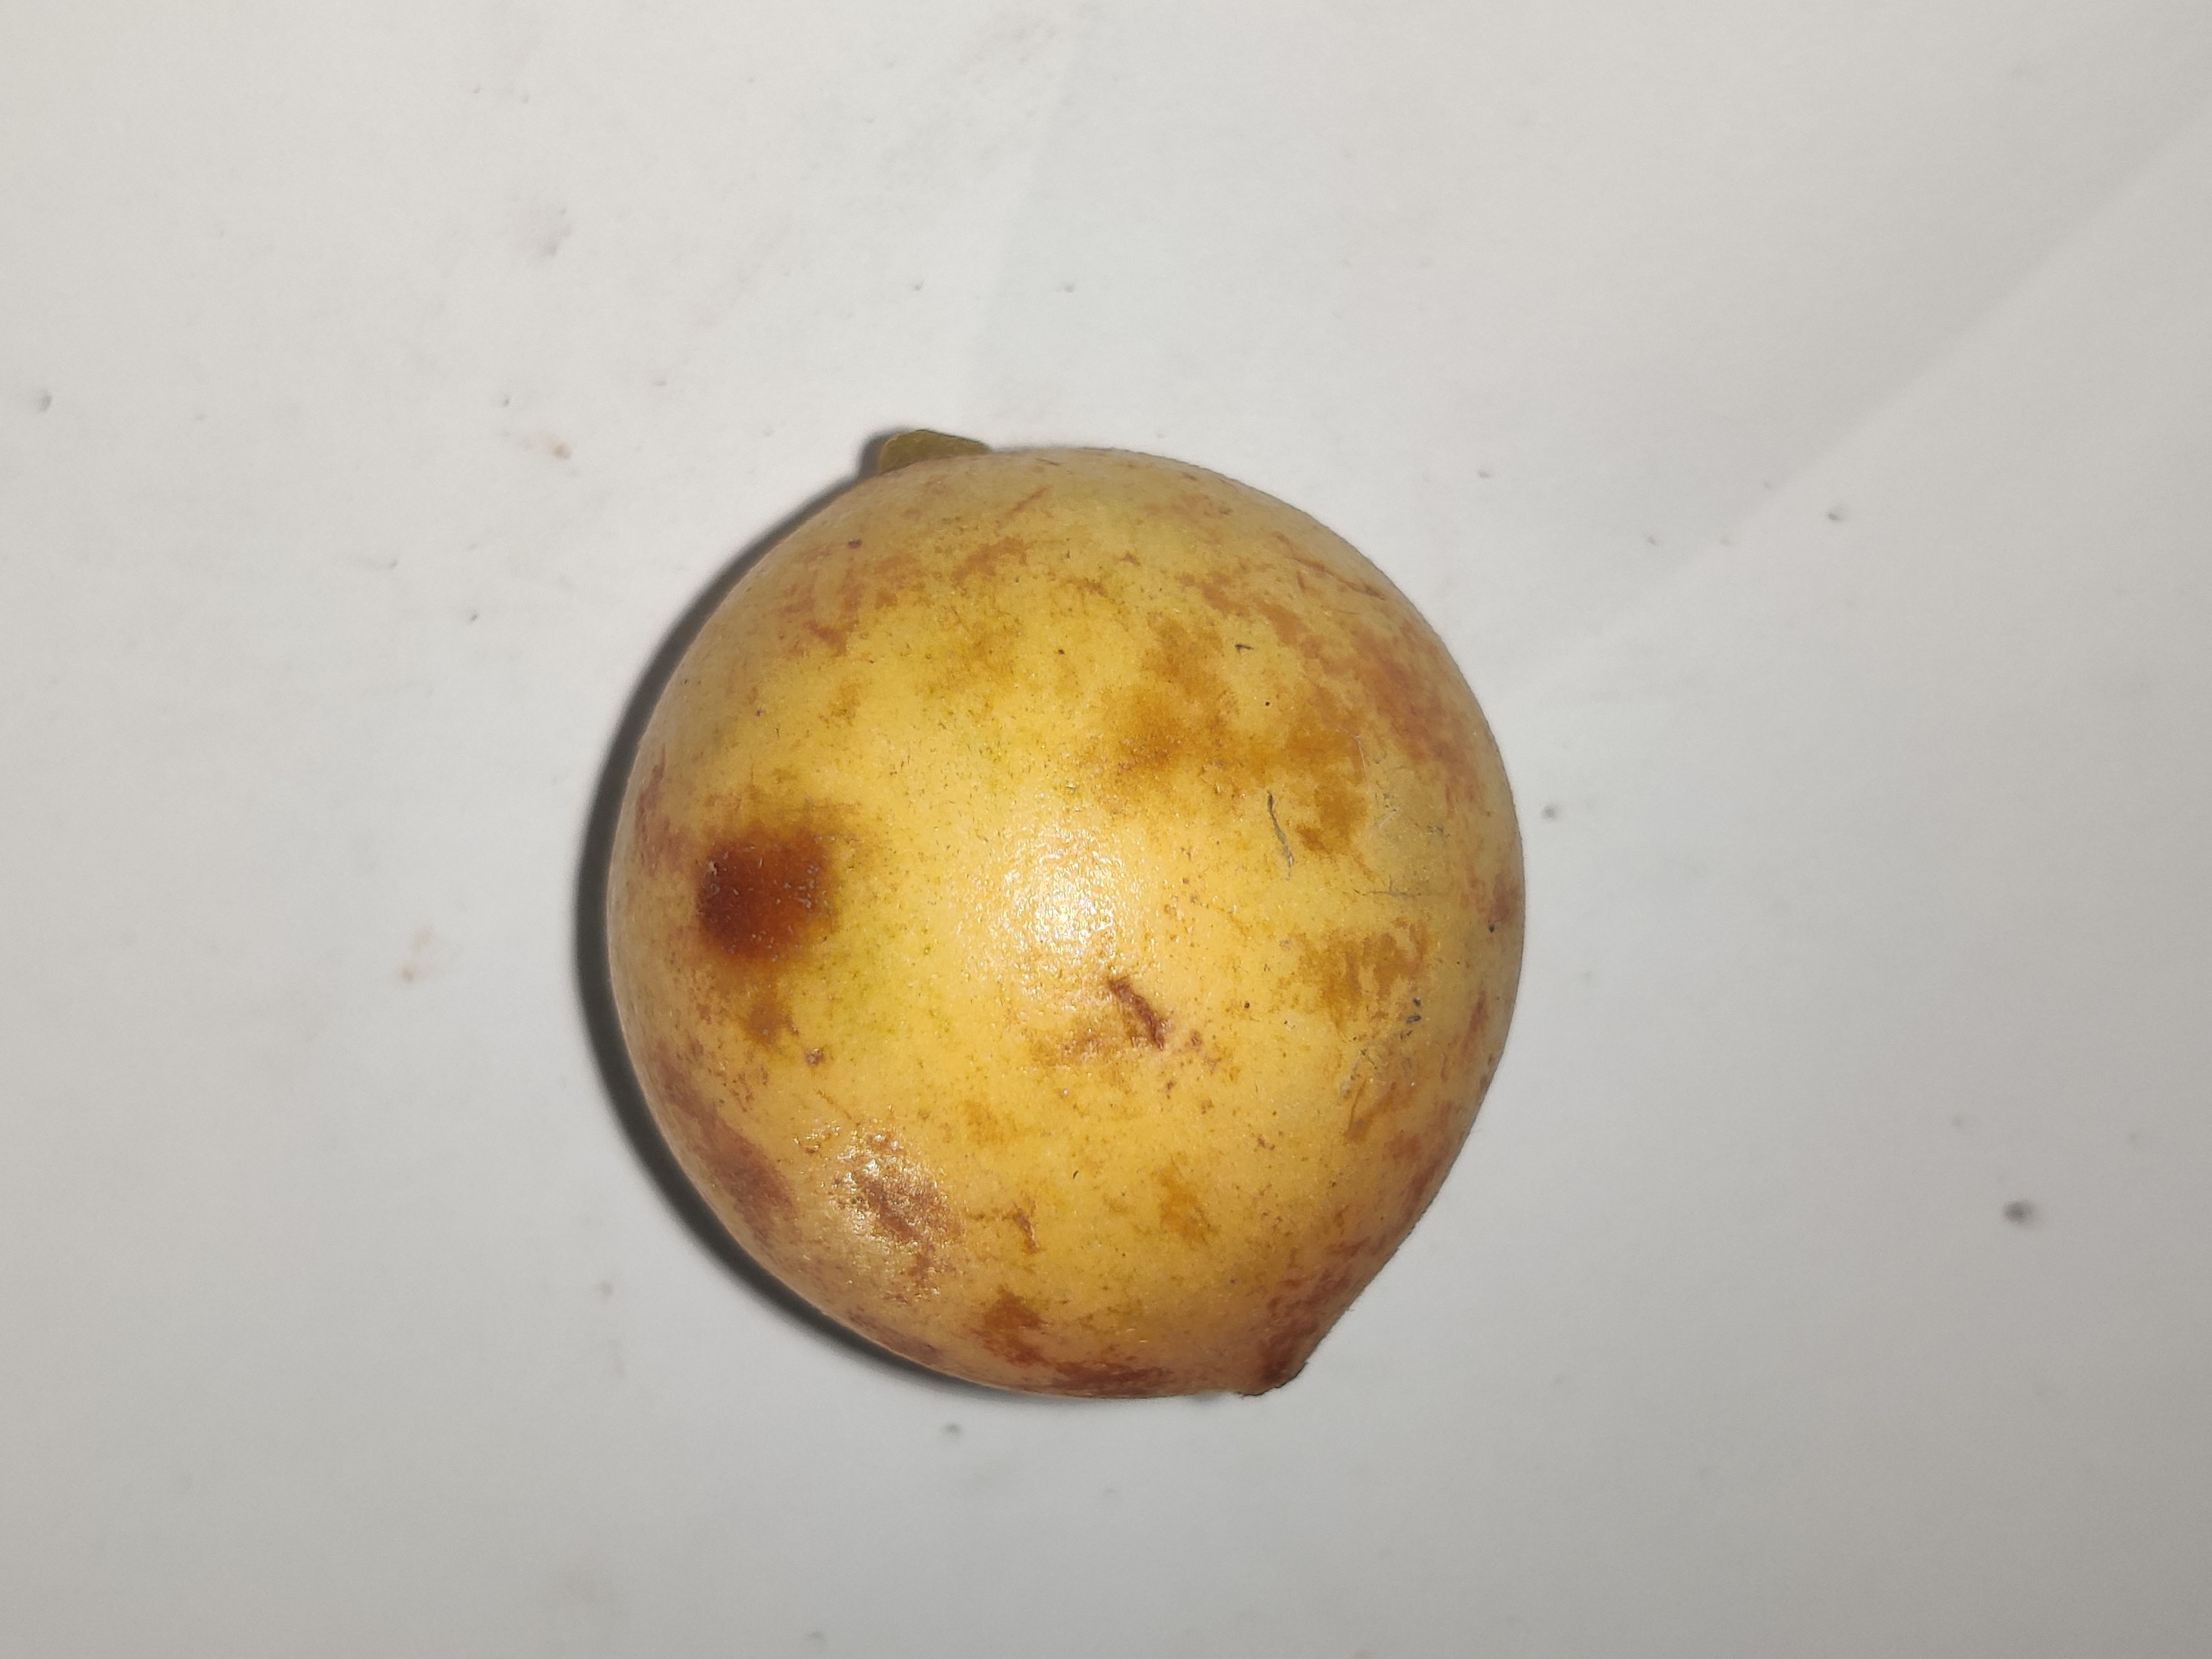
Fruit: burmese-grape
Grade: 1st-grade